Roma Downey

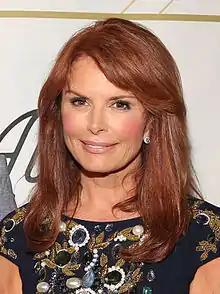
Downey in 2015

Roma Downey (born 6 May 1960) is an actress, producer, and author from Northern Ireland. She gained recognition for her role as Monica the angel, in the CBS television series "Touched by an Angel", which ran for nine seasons. Downey portrayed Jacqueline Kennedy Onassis in the Emmy Award-winning miniseries "A Woman Named Jackie". Downey stars in and produces the television series "The Baxters". She has a stage career, performing with the Abbey Theatre, the National Theatre of Ireland, and appearing on and off Broadway.